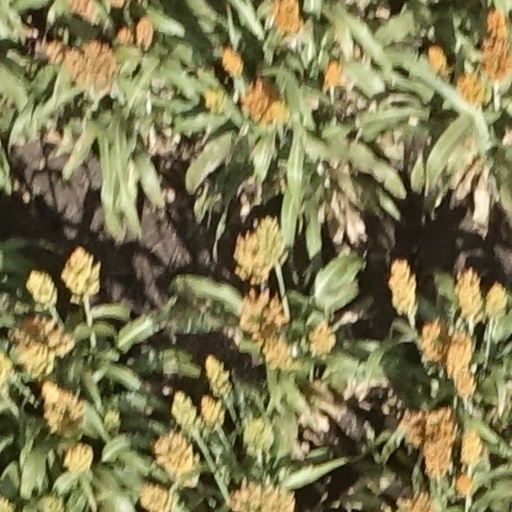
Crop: sorghum